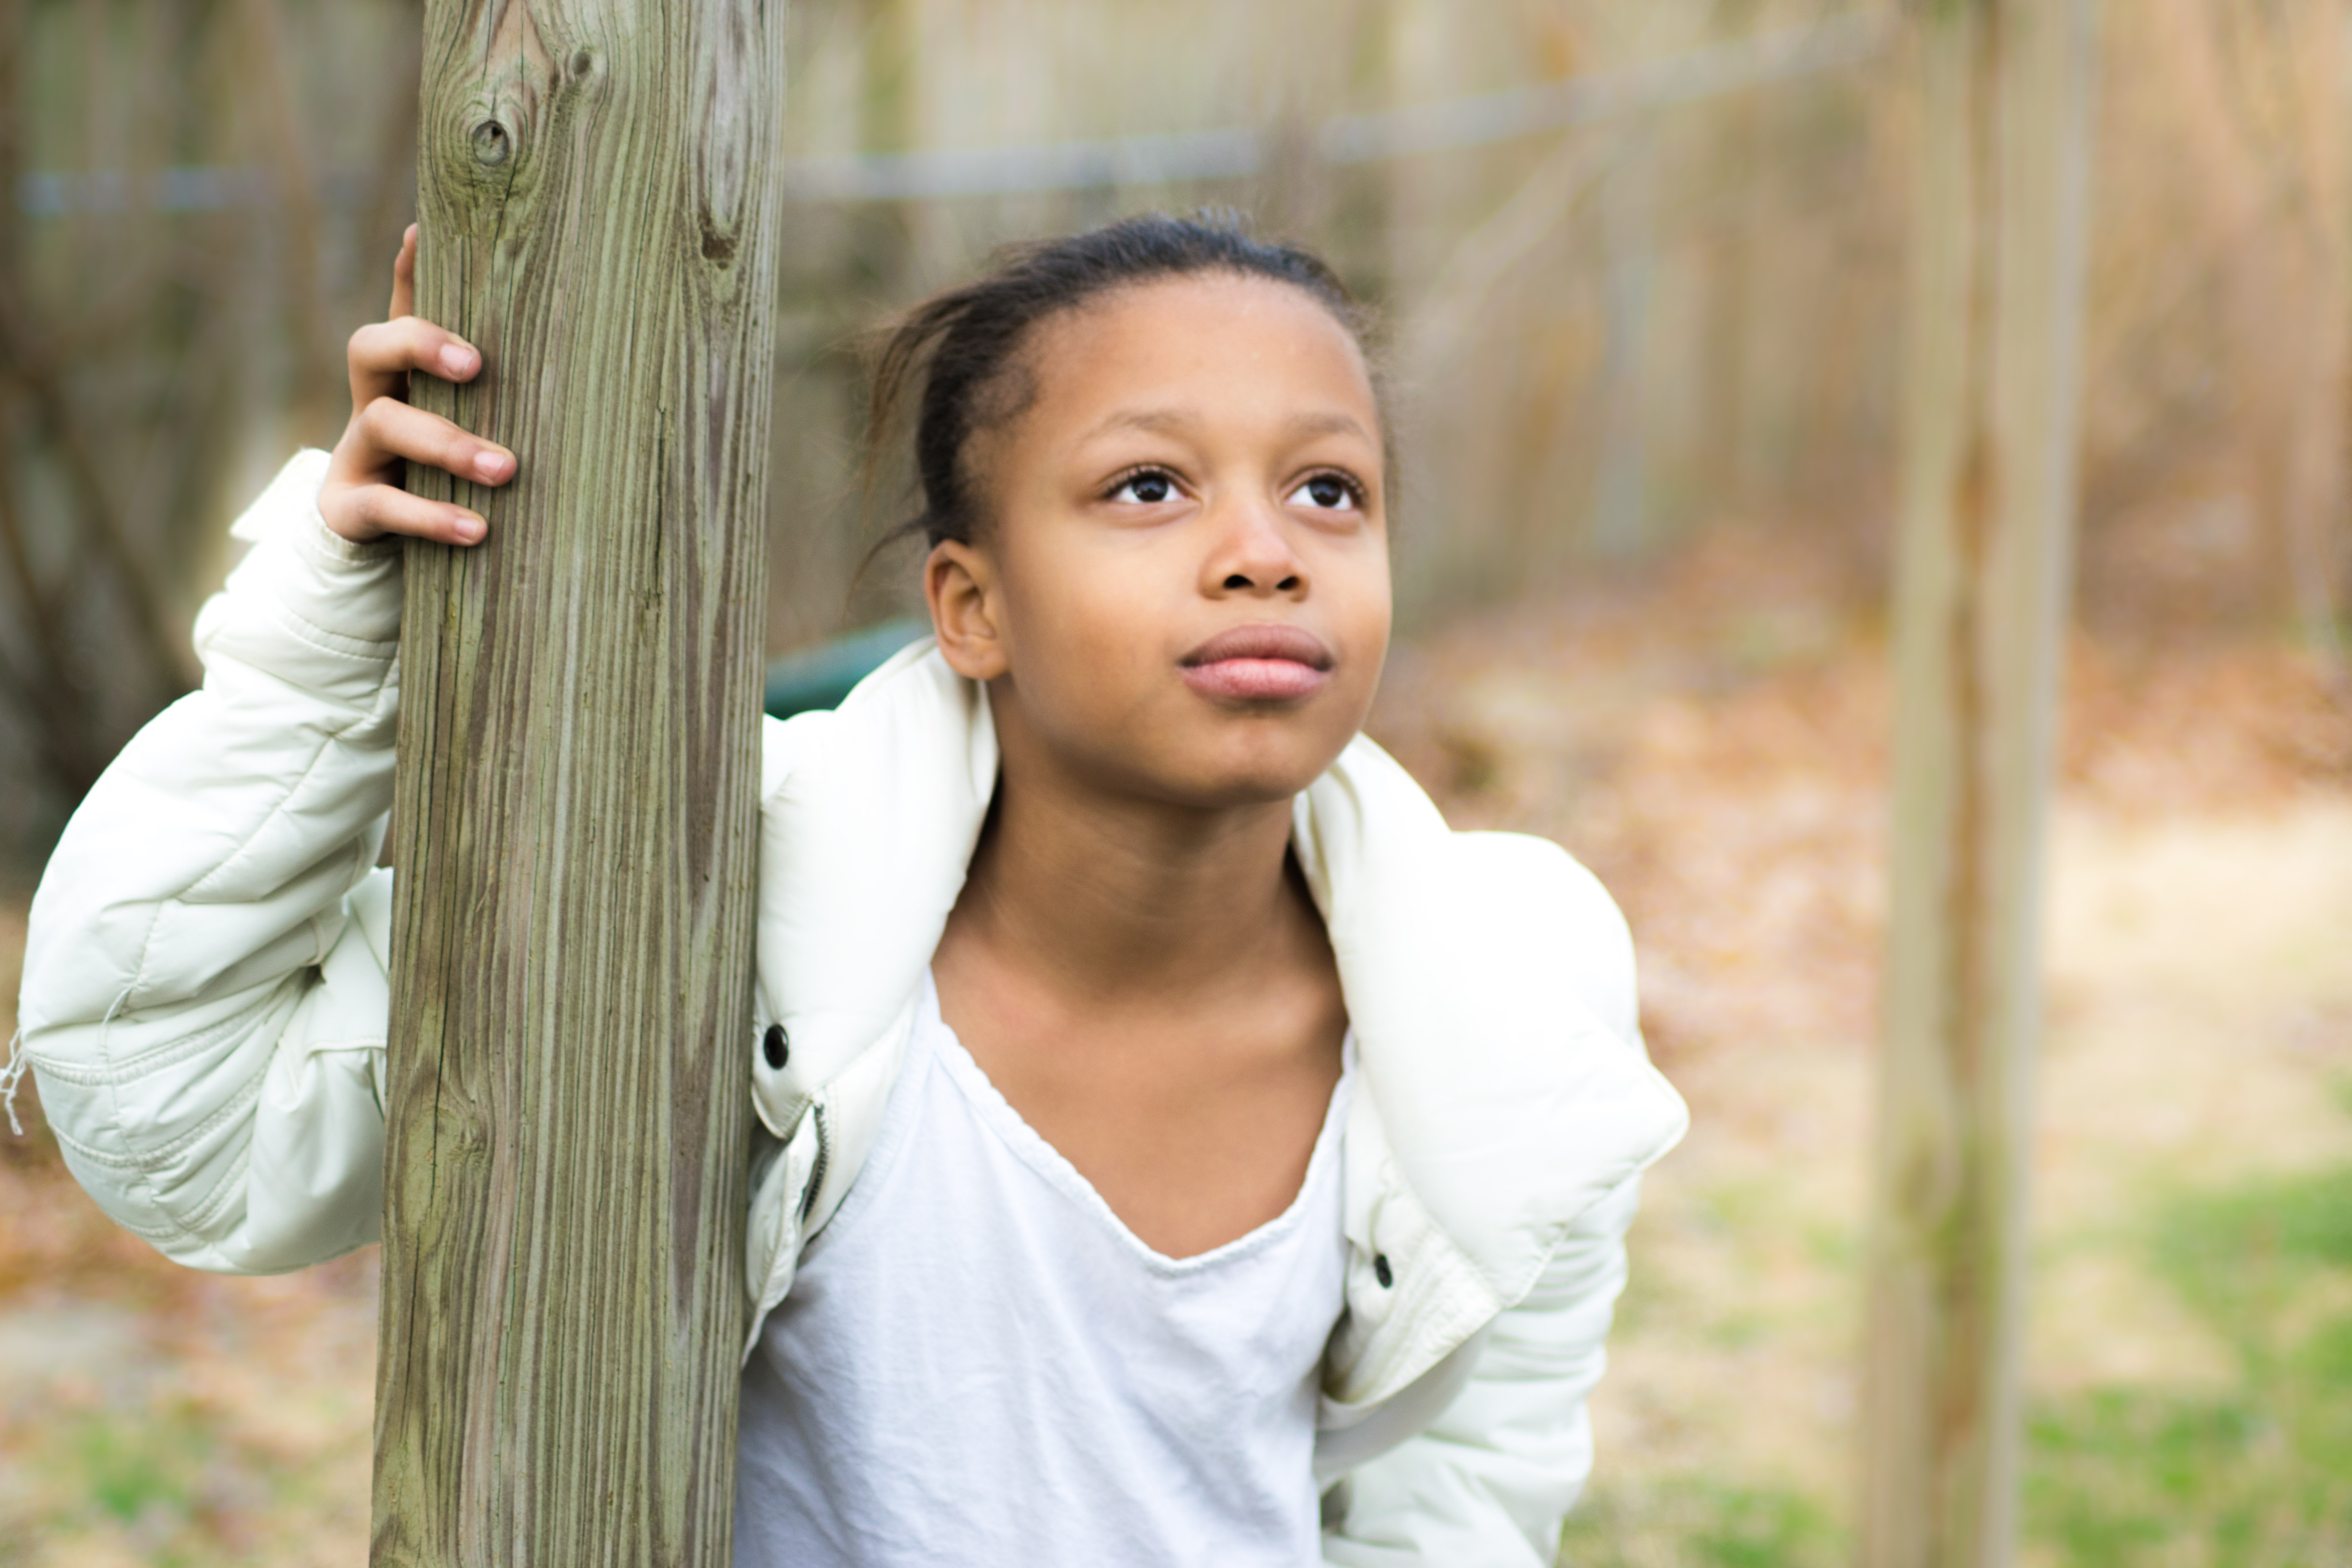
nature, person, winter, light, people, sky, girl, sun, woman, sunset, white, photography, sunlight, kid, vacation, male, female, portrait, young, spring, child, care, freedom, lifestyle, holding, childhood, family, future, happy, happiness, hands, faith, hope, god, portrait photography, the future, hope concept